Bump!

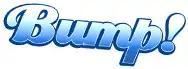

Bump! is a Canadian LGBT travel television series produced by Canadian media company Bumper 2 Bumper Media, an exclusive partnership between Canada's Pink Triangle Press and Peace Point Entertainment Group. It aired on Canada's PrideVision (now OutTV) from 2004 to 2012. The show was also sold to PinkTV in France and the Here! channel in the United States.